Filoil EcoOil Preseason Cup

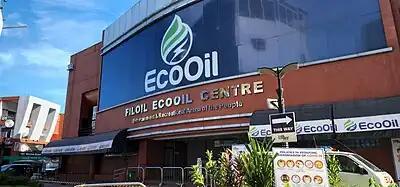
The Filoil EcoOil Preseason Cup is held annually at the Playtime Filoil Centre (pictured as the Filoil EcoOil Centre).

The entire tournament is organized by Filoil EcoOil Sports, formerly Filoil Flyving V Sports, of the Villavicencio Group of Companies. It was first held as a post-season tournament in 2006 where it was known as the Homegrown Cup. Starting in 2007, Filoil Flying V Sports decided to hold it every summer and it was subsequently renamed as the Filoil Flying V Preseason Cup.